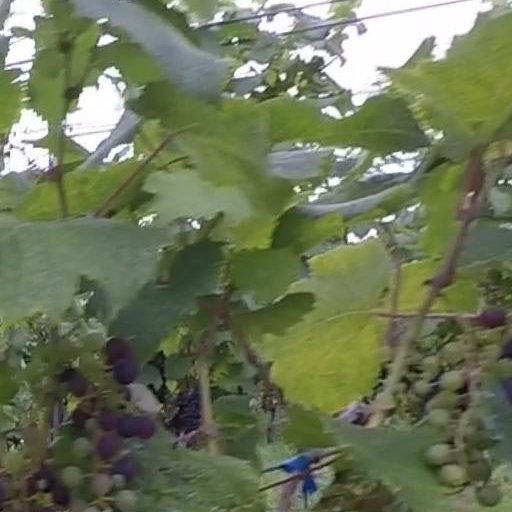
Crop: grape